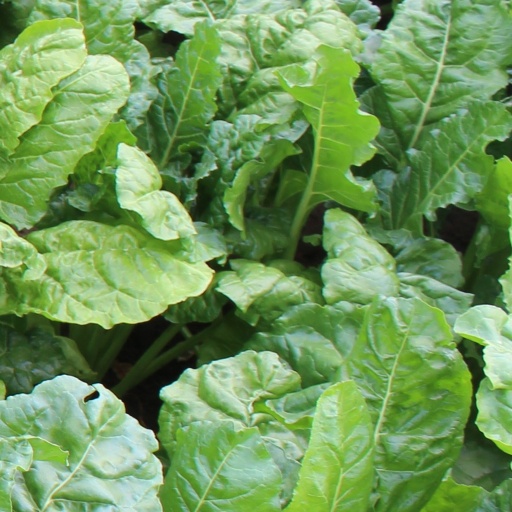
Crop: sugar beet